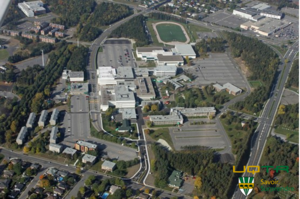
Vue aérienne d'une partie du campus UQTR 2011
Trois-Rivières est une ville canadienne située au Québec, à l'embouchure de la rivière Saint-Maurice. Elle se trouve sur la rive-nord du fleuve Saint-Laurent, à mi-chemin entre Québec et Montréal. Avec ses 134 413 habitants au dernier recensement en 2016, elle est la ville la plus peuplée de la région administrative de la Mauricie ce qui en fait la capitale régionale. Fondée en 1634, elle est la deuxième plus ancienne ville du Québec. En 2009, la ville de Trois-Rivières est désignée capitale culturelle du Canada.
L'Université du Québec à Trois-Rivières, fondée en 1969, est une institution scolaire de niveau universitaire basée à Trois-Rivières, dans la province de Québec, au Canada.